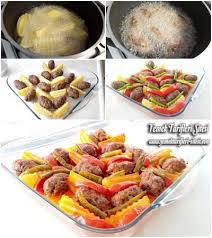
Yemek: izmir_kofte